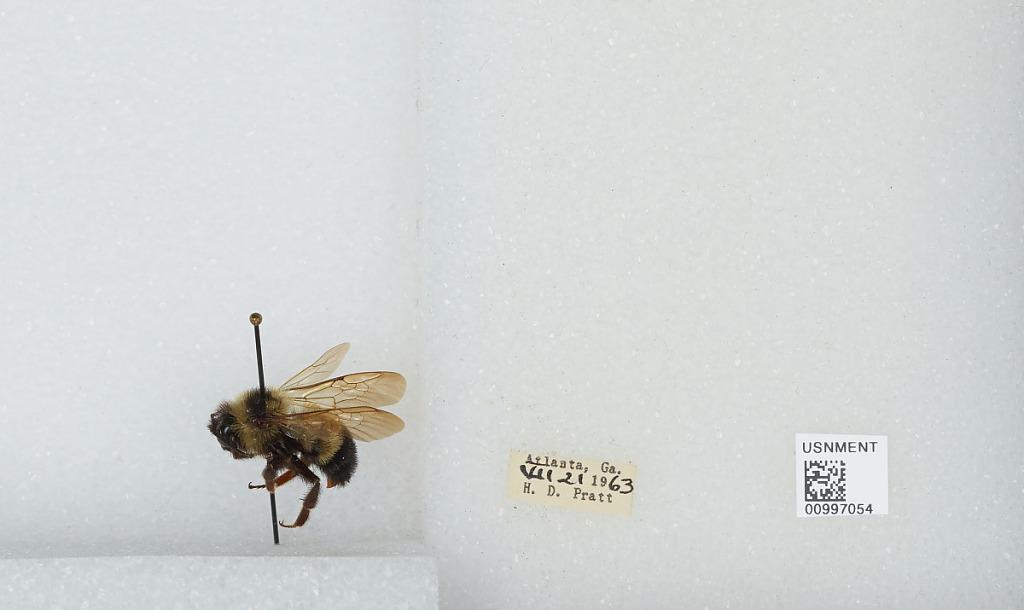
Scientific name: Bombus (Psithyrus) citrinus (Smith)
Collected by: H. Pratt
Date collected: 1963-7-21
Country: United States
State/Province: Georgia
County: Fulton
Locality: Atlanta
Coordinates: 33.755, -84.39